Henry Grey, 3rd Earl Grey

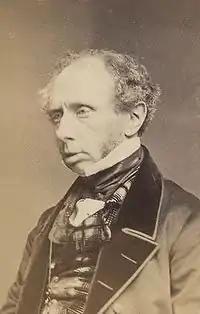
Grey in the 1860s

Henry George Grey, 3rd Earl Grey (28 December 18029 October 1894), known as Viscount Howick from 1807 until 1845, was an English statesman and cabinet minister in the government of the United Kingdom.